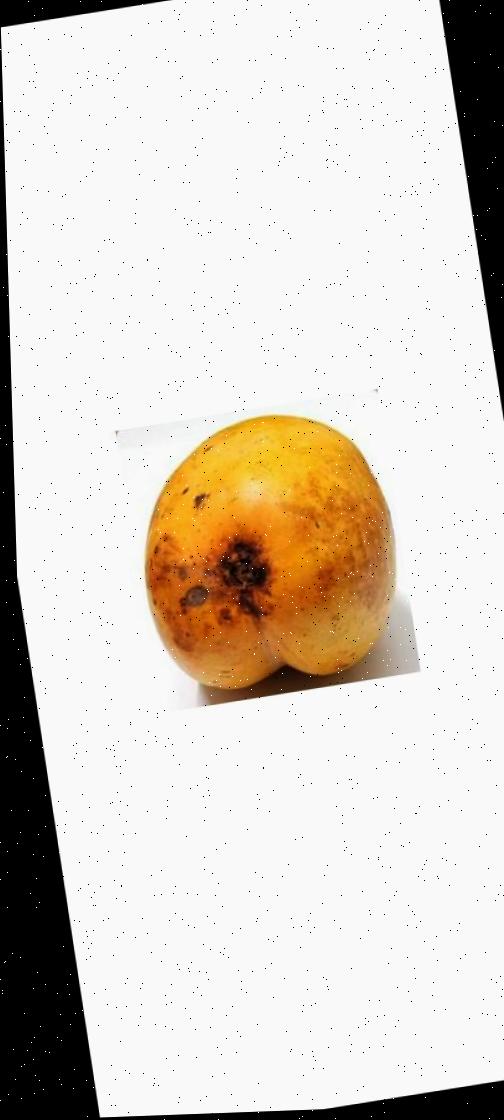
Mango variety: Bari-11